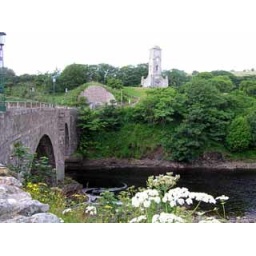
Telford Bridge with the Ice house behind &amp;amp; war monument above. August 2005. Image by Alistra. .